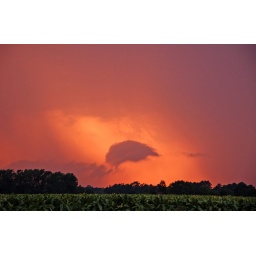
This is a sunset over a tobacco field at my fathers house just before a serious storm came through.